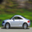
Label: automobile